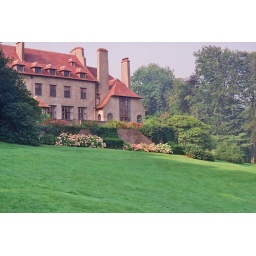
Rear of the house facing the sea, the art nouveau lantern window can be seen in the center of the photograph.